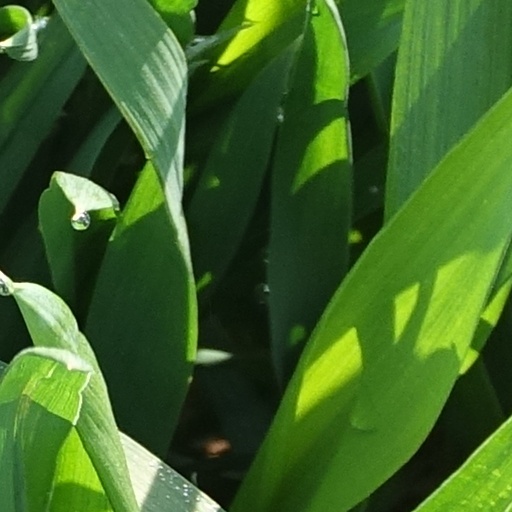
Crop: wheat